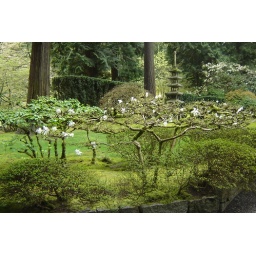
Every tree and bush was meticulously pruned there. Moss lined ground in a magical green carpet. It was breathtaking.